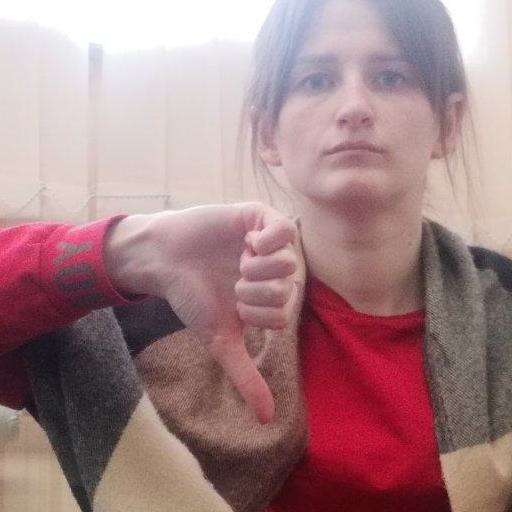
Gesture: dislike